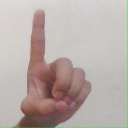
अक्षर: ड